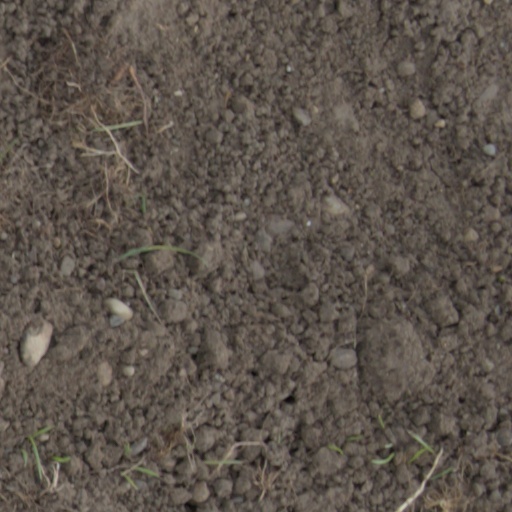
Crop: wheat